István Bata

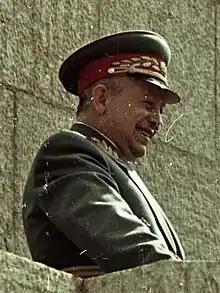
Gen. István Bata in 1955

István Bata (5 March 1910 – 17 August 1982) was a Hungarian military officer and politician who served as Minister of Defence from 1953 to 1956.